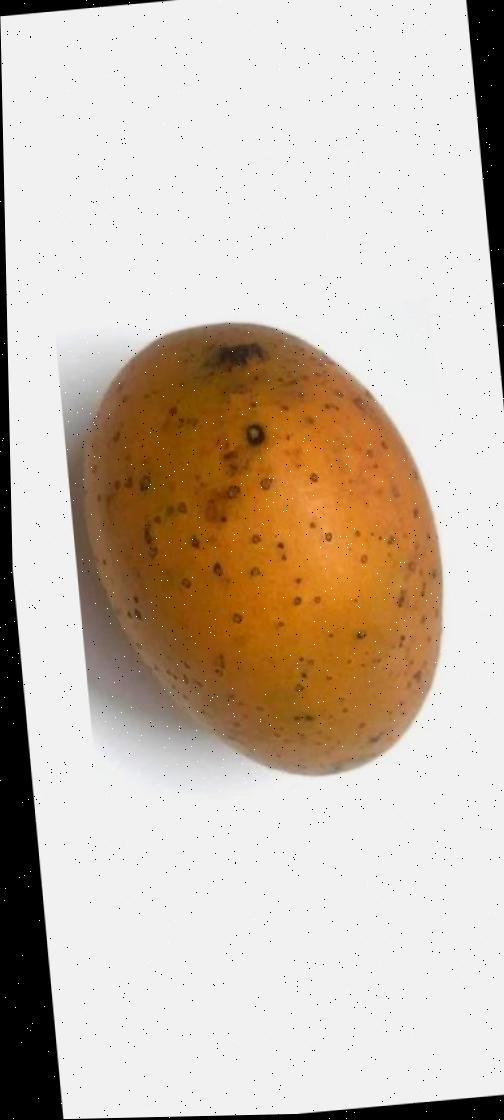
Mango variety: Gourmoti